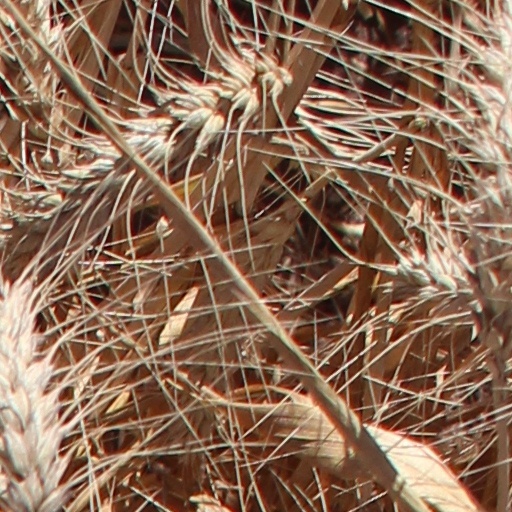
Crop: wheat